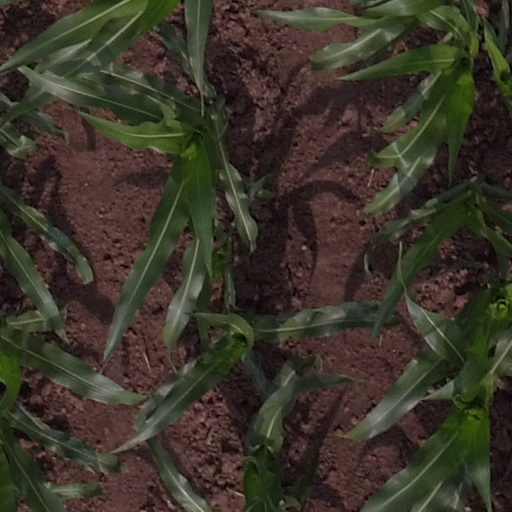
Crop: maize; corn